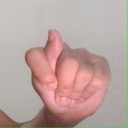
अक्षर: ट